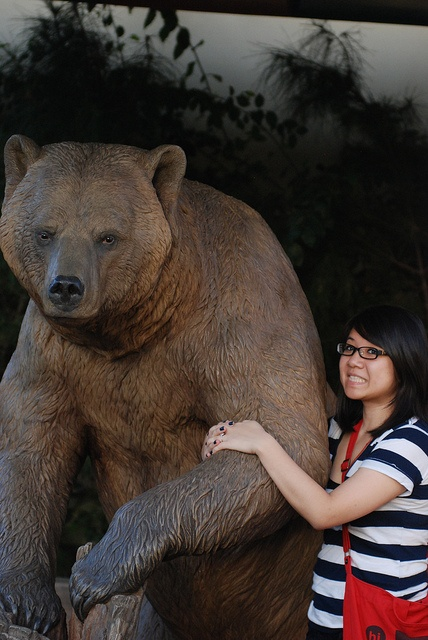
A woman holding onto a statue of a brown bear.
A woman posing for a picture while standing next to a giant brown bear.
A woman clinging to a statue of a bear.
A woman with her arm around a statue bear's arm.
A woman poses for a photograph beside a bear statue.